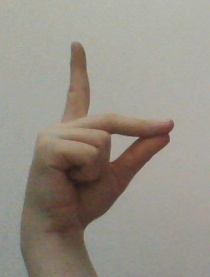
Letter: ta